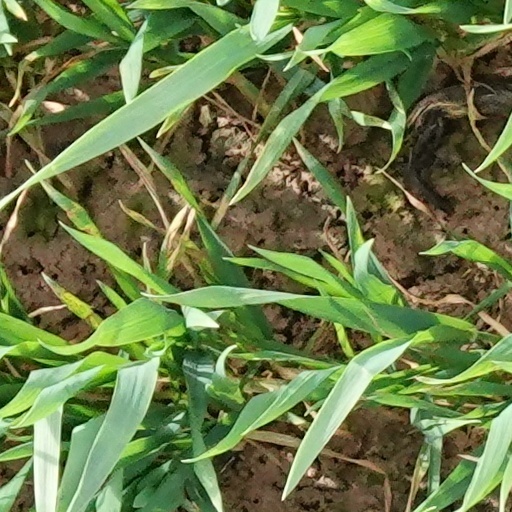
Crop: wheat